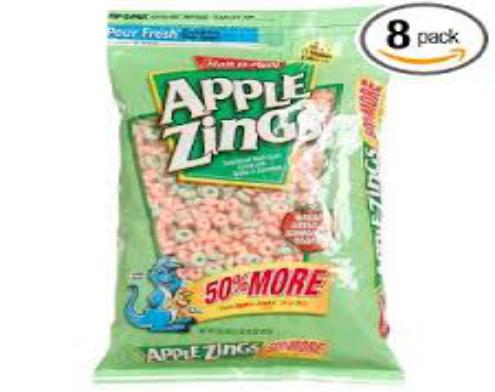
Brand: Apple Zings
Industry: Food